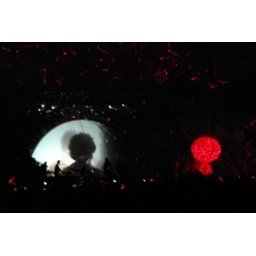
The giant beach ball was entirely lit up by laser-pointers. &amp;quot;That's fuckin' cool&amp;quot; Wayne said. And it was.